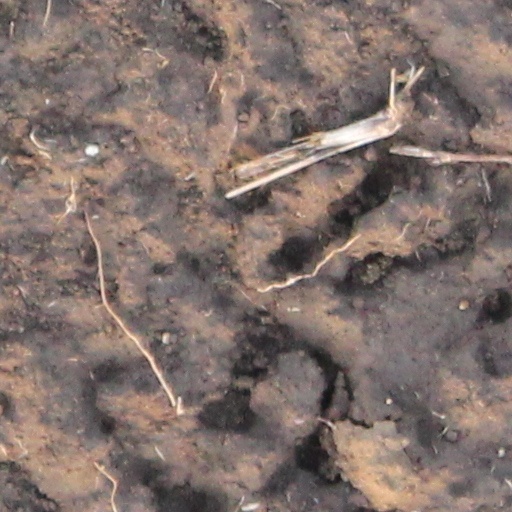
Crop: wheat